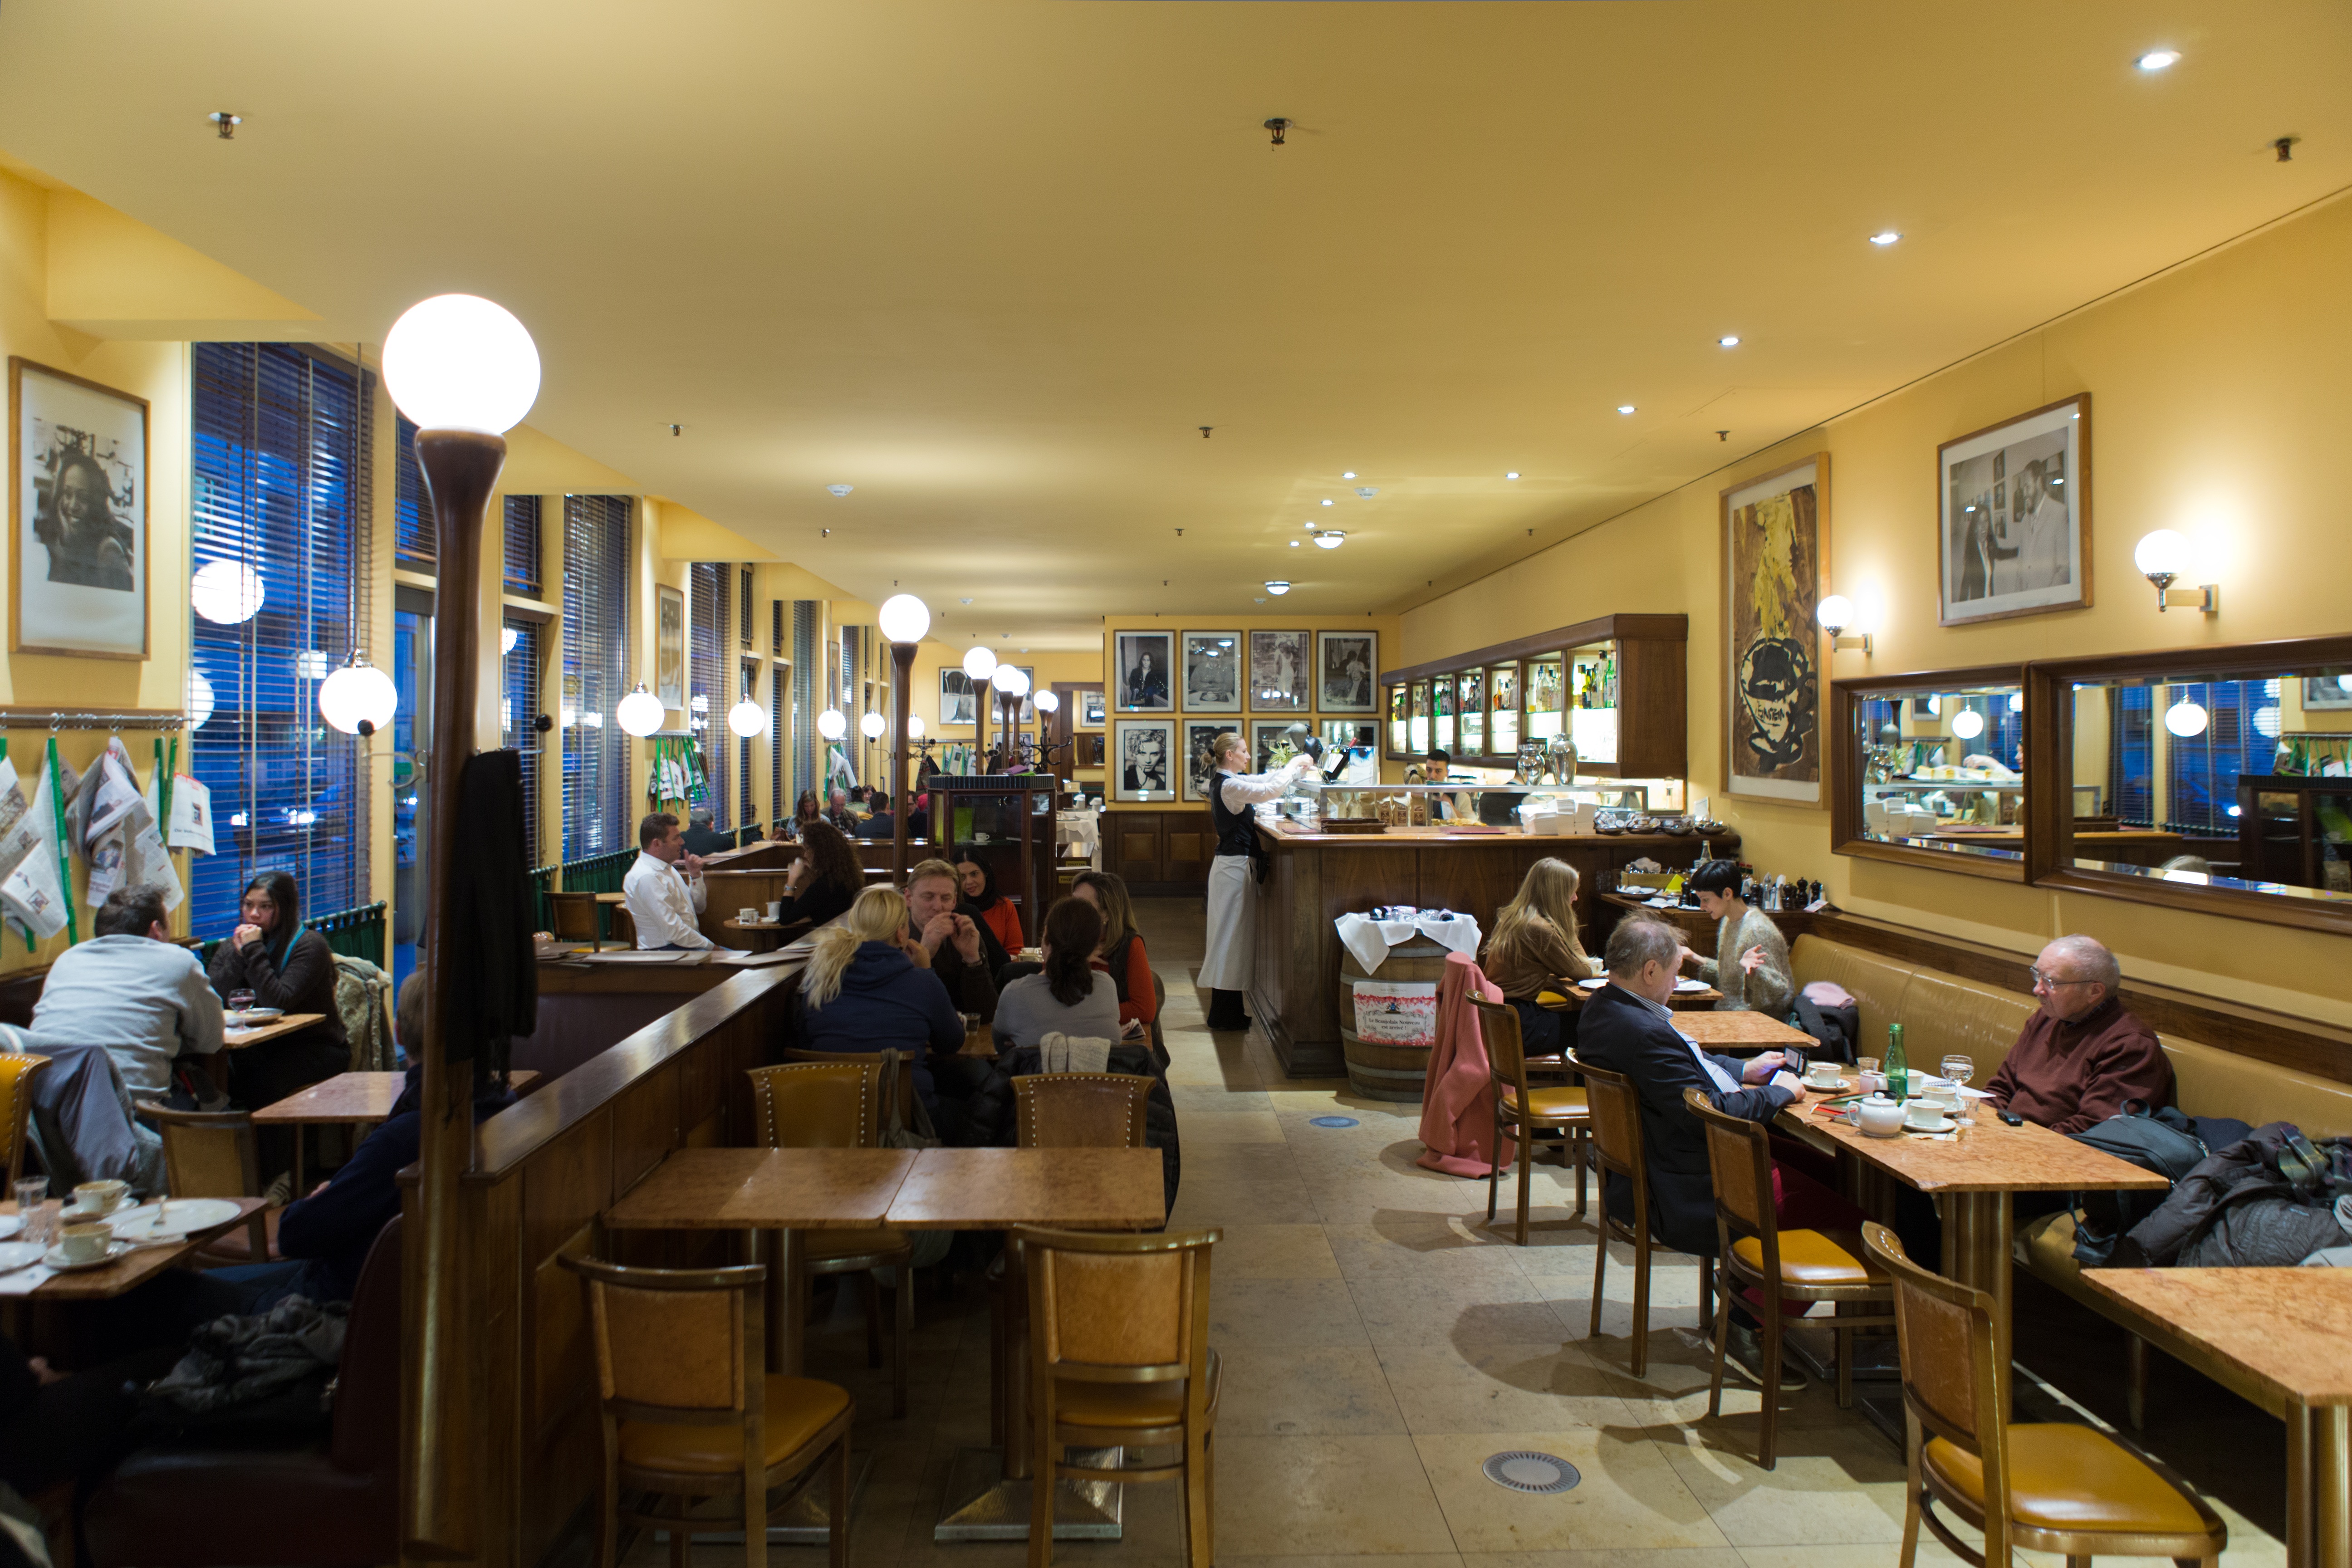
cafe, restaurant, bar, room, pictures, interior design, library, berlin, cafeteria, waitress, food court, light fixtures, einstein restaurant, unter den linden, diners